Tyyne Salomaa

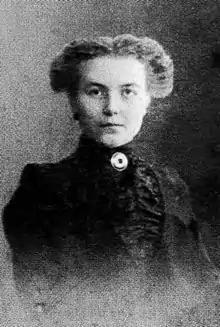
Tyyne Salomaa in the 1920s

Tyyne Siviä Salomaa (née "Eriksson"; 4 April 1891, Kuorevesi - 26 February 1938, Petrozavodsk; name as Soviet citizen "Тюне Генриховна Саломаа") was a Finnish seamstress and politician. She was a member of the Parliament of Finland from 1916 to 1917. During the Finnish Civil War in 1918, she sided with the Reds and after the defeat of the Red side went into exile in Soviet Russia. She joined the Communist Party of Finland (SKP) and the Communist Party of the Soviet Union and settled in the Karelian ASSR, where she worked as a teacher at a party school, as the director of an orphanage and in other functions. As one of the victims of the Great Purge, she was expelled from the Communist Party on 23 October 1937, arrested by the NKVD on 17 January 1938, sentenced to death and shot in Petrozavodsk on 26 February 1938. She was posthumously rehabilitated (exonerated) by Soviet authorities in 1957.